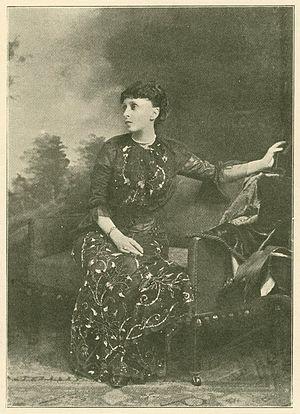
Alice Christiana Gertrude Meynell, née Thompson, née le 11 octobre 1847 et morte le 27 novembre 1922, est une poète, éditrice et écrivaine suffragiste britannique.